Chinese immigration to Mexico

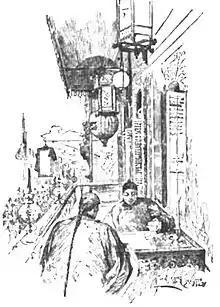
From book: Mexico, California and Arizona; being a new and revised edition of Old Mexico and her lost provinces. (1900) (image caption "A Balcony In The Chinese Quarter")

Mexico had its highest percentage of foreign immigrants in 1930. One reason for this is that from the 1820s to the 1920s, Mexico was mired in political instability and civil war. Another reason is that it did not have the vast areas of open land that attracted farmers to places like the United States and Argentina. Despite the small numbers, those immigrants who did come had a profound effect on their host country economically. European and U.S. investors came to dominate mining, oil and cash crop agriculture. European and Chinese immigrants took over banking and wholesale commerce as well as pioneering the industrialization of Mexico.